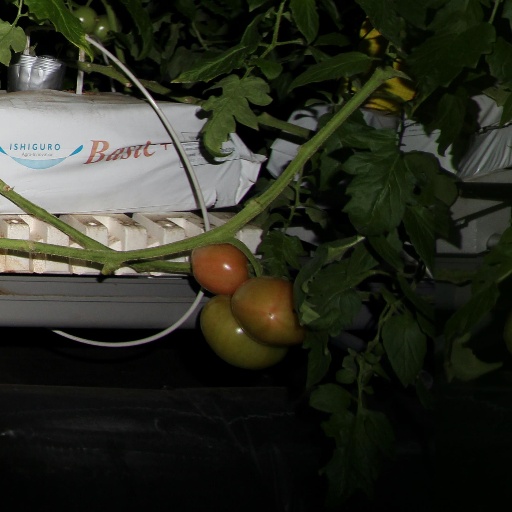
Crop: tomato